Special Squad (Indian TV series)

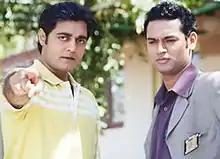
A still from "Special Squad", showing Raja Pradhan and Aryan Khanna (Bhanu Uday)

Special Squad for its great performances and tight narration has found a cult status over the years. The show debuted on Star One remained slightly low on viewership as its other shows at that time but it found a good amount of appreciation and the channel subsequently showed re-runs of the show. The show went to become highly popular on its sister Channel "Star Utsav". Bhanu Uday despite featured in a couple of movies and TV assignments over the years is still remembered for his portrayal of "Aryan Khanna". Kuljeet Randhawa too left a strong Impression on the viewers with her portrayal of "Shaina Singh". The show recently featured on Indiatimes as one of the best Indian crime shows ever made. Also, Scoopwhoop.com featured the show as one of the top shows out of the best 52 TV shows of all time on Indian Television.